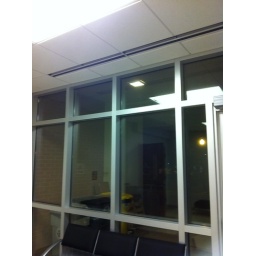
These windows in the Foy building are not green because they don't open.